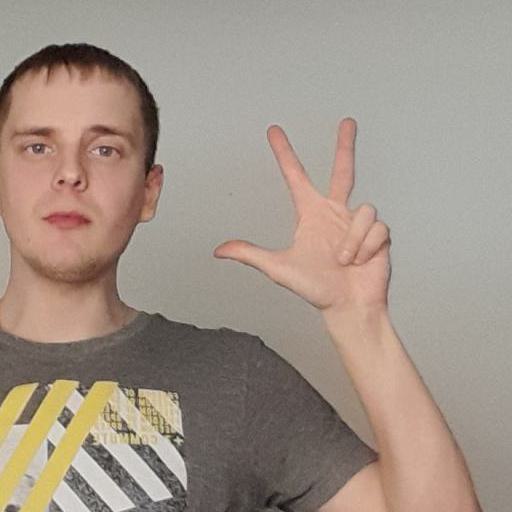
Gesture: three2